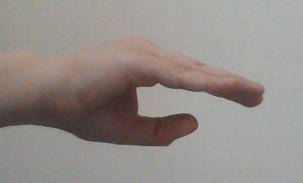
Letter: jeem